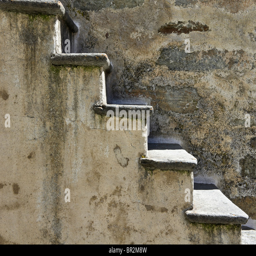
old stone steps climb up the side of a wall